West Bromwich bus station

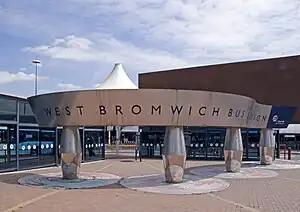
"Anamorphic Portico" by Steve Field

West Bromwich bus station is a bus interchange in the town of West Bromwich in the West Midlands of England.